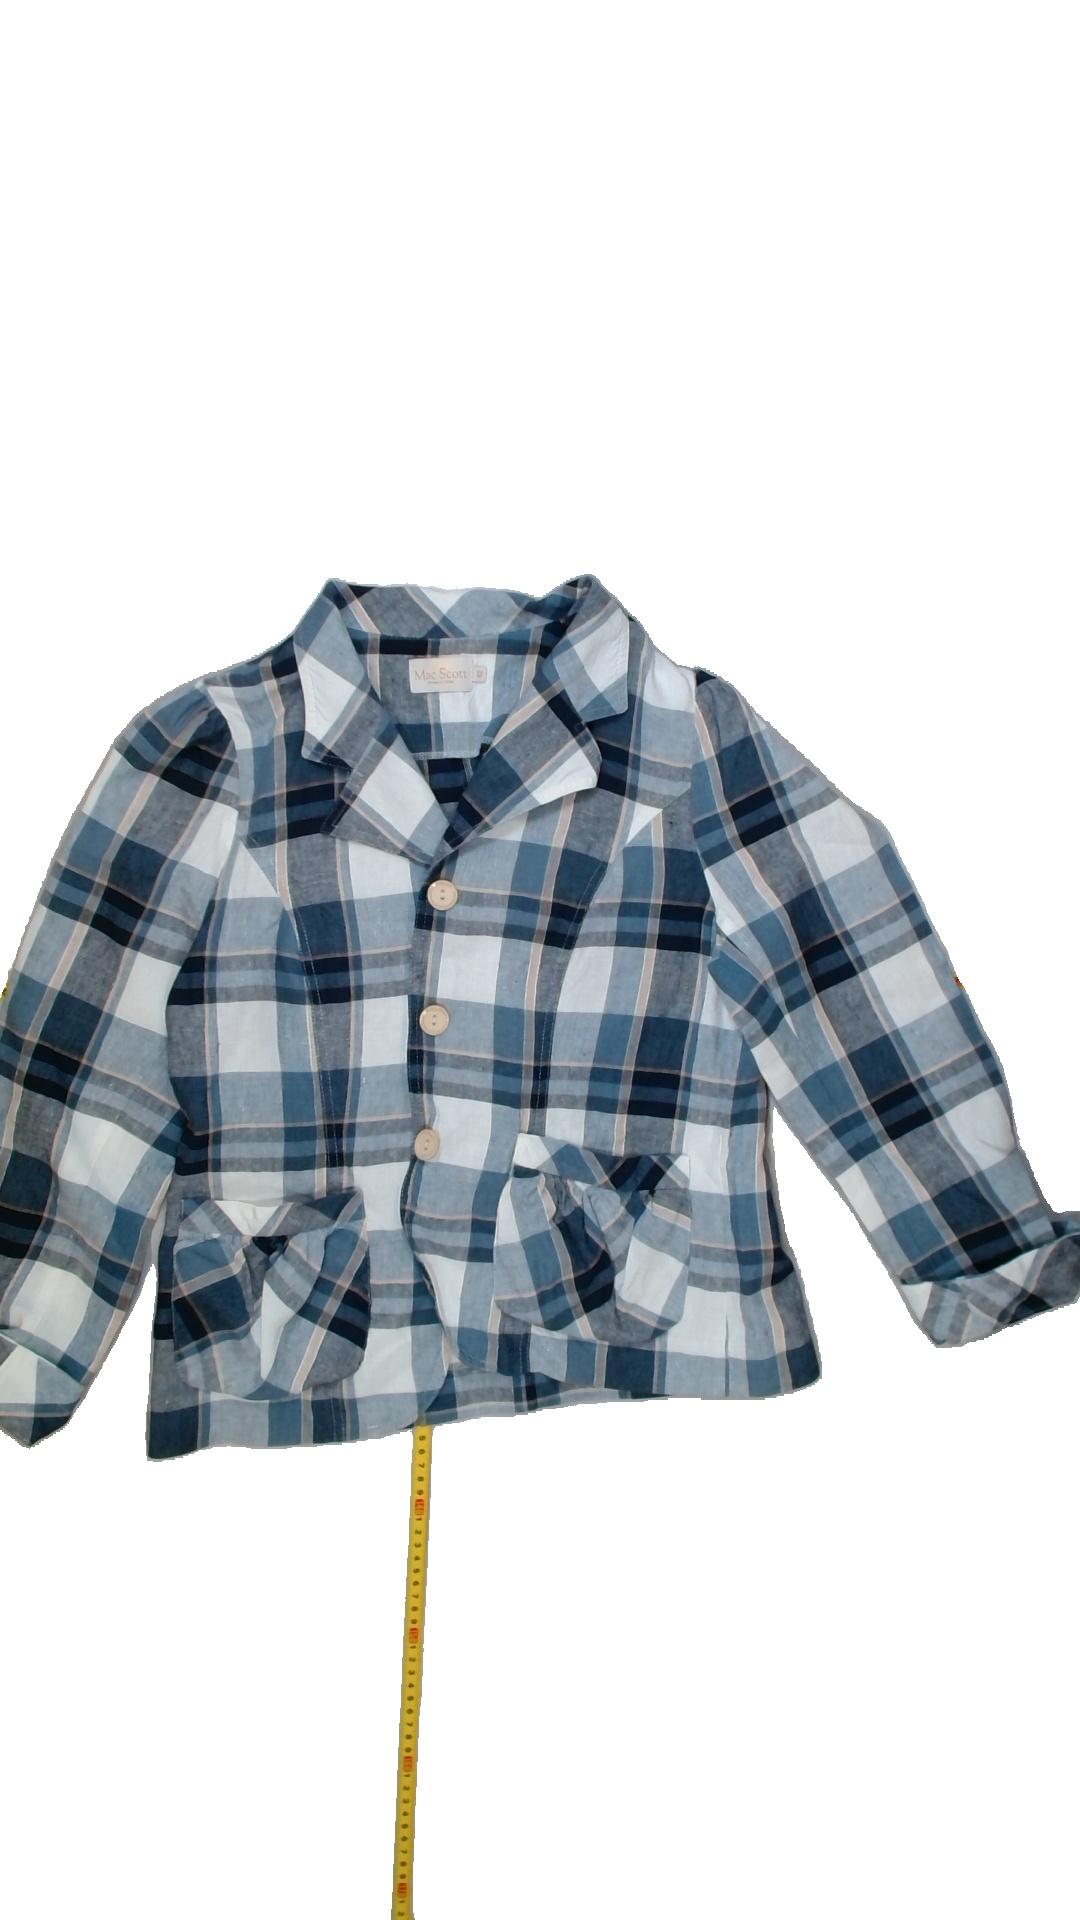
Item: Shirt (Ladies)
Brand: Not Applicable
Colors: Multicolor
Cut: Regular, Collar
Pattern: Checkered print
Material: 100%cotton
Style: No trend
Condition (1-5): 2
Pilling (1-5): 4
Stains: Yes
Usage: Export
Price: <50